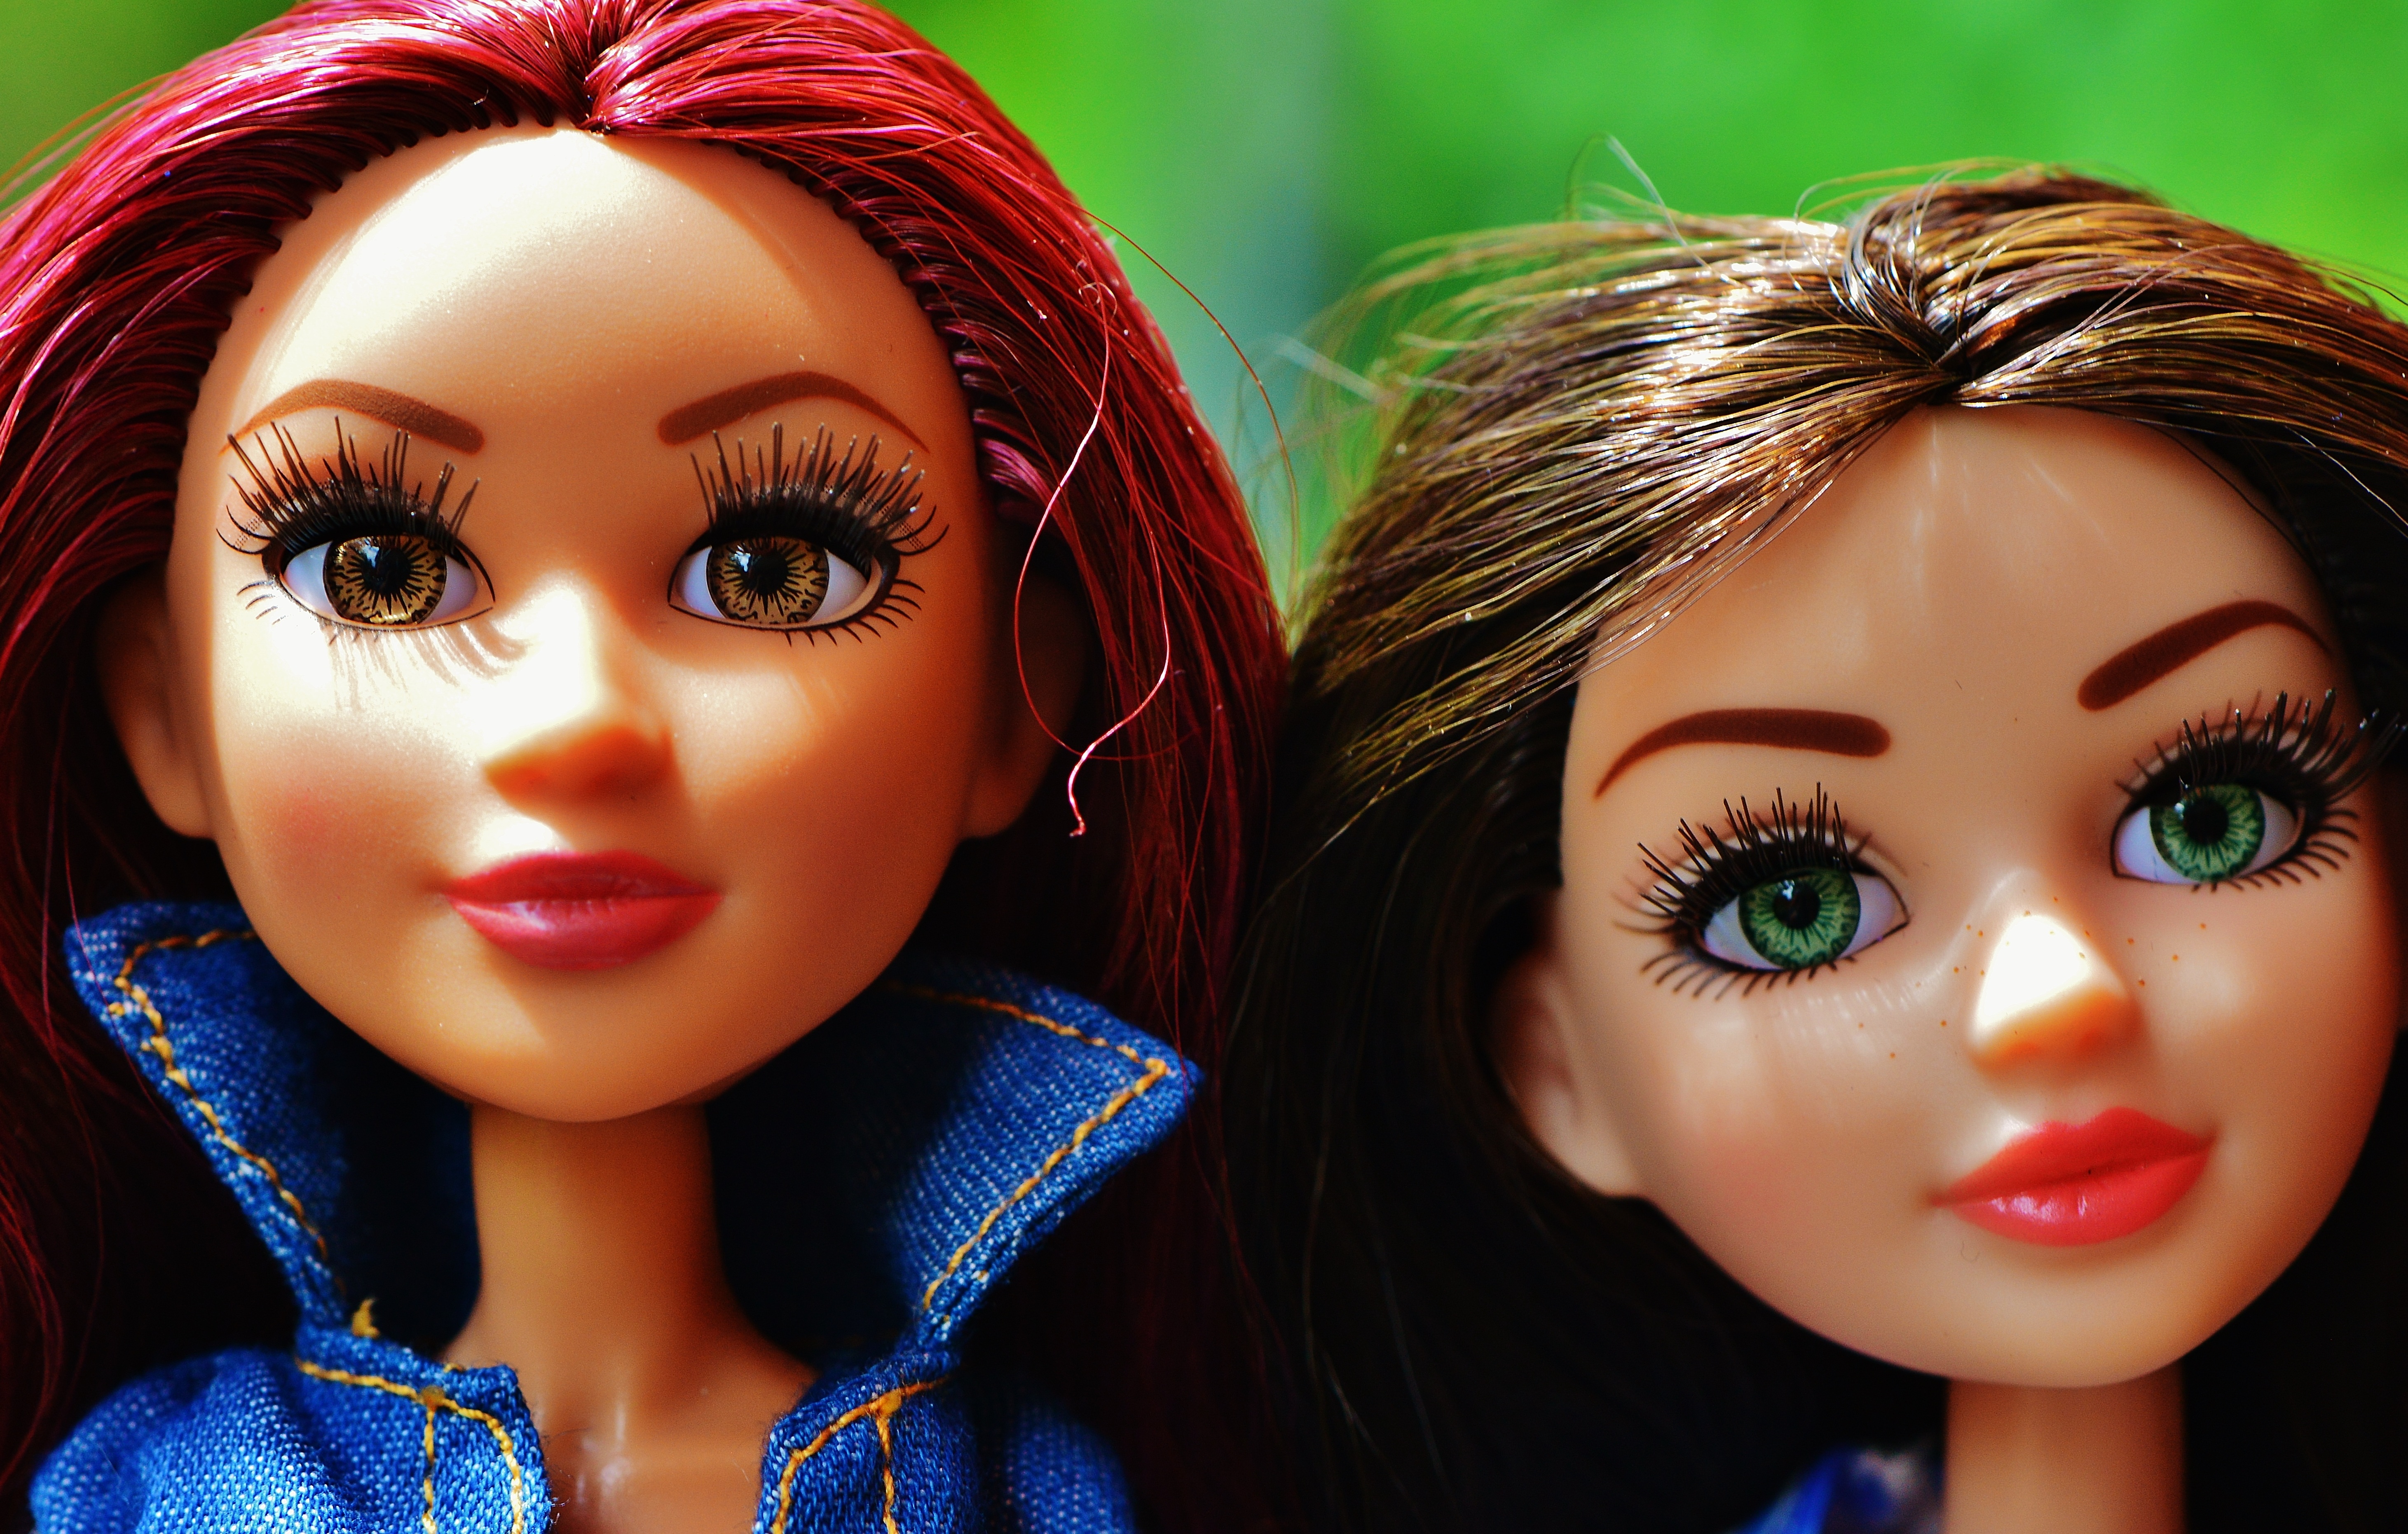
girl, female, young, red, color, human, blue, toy, face, doll, nose, friends, eye, head, skin, beauty, pretty, organ, of course, sweetness, femininity, girlfriends